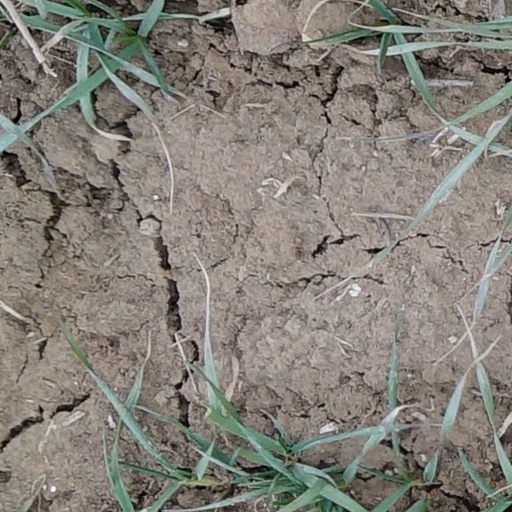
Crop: wheat